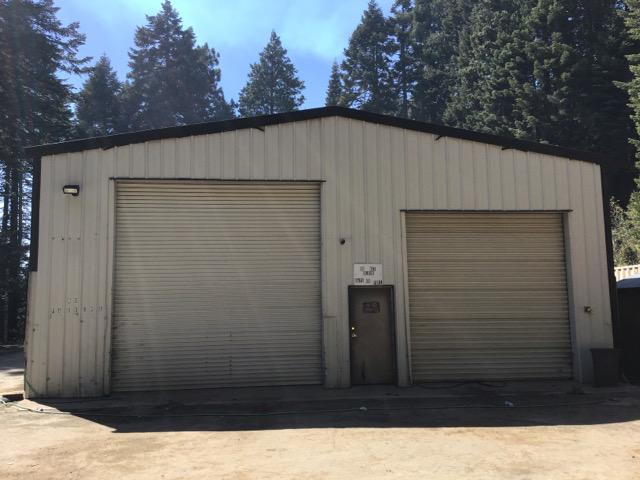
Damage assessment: no_damage